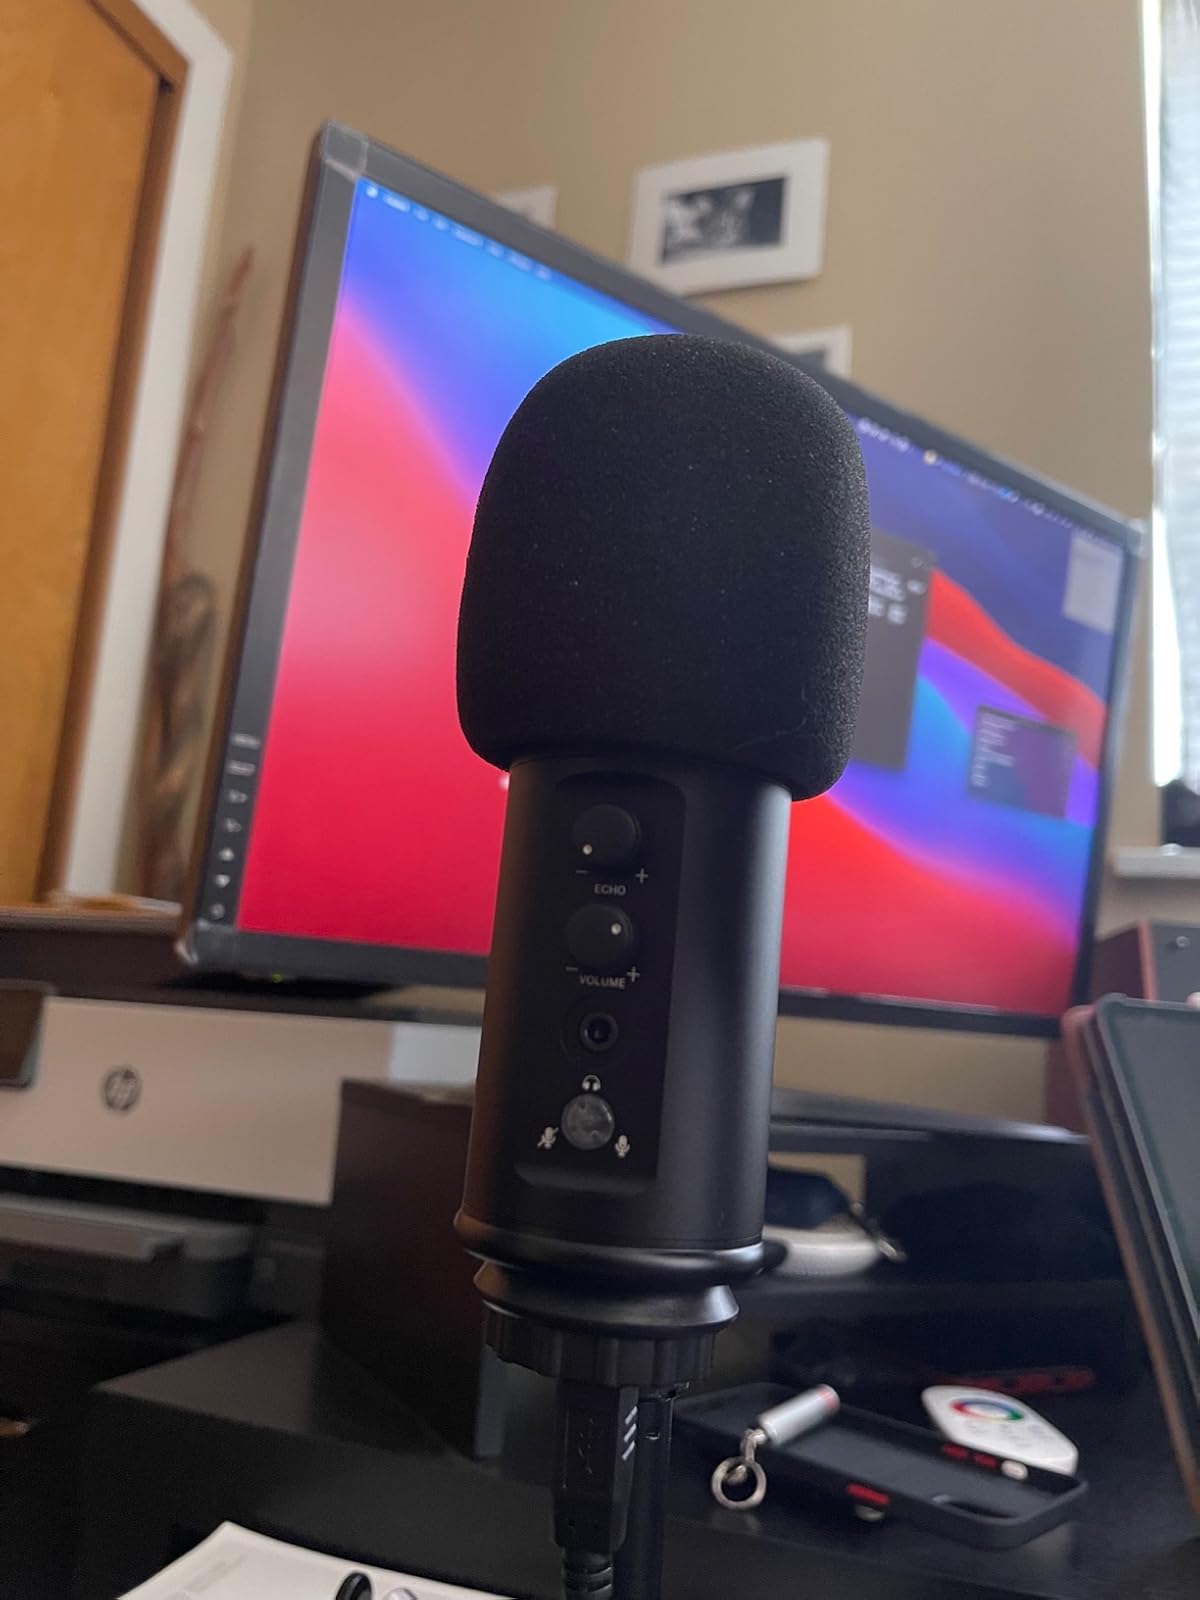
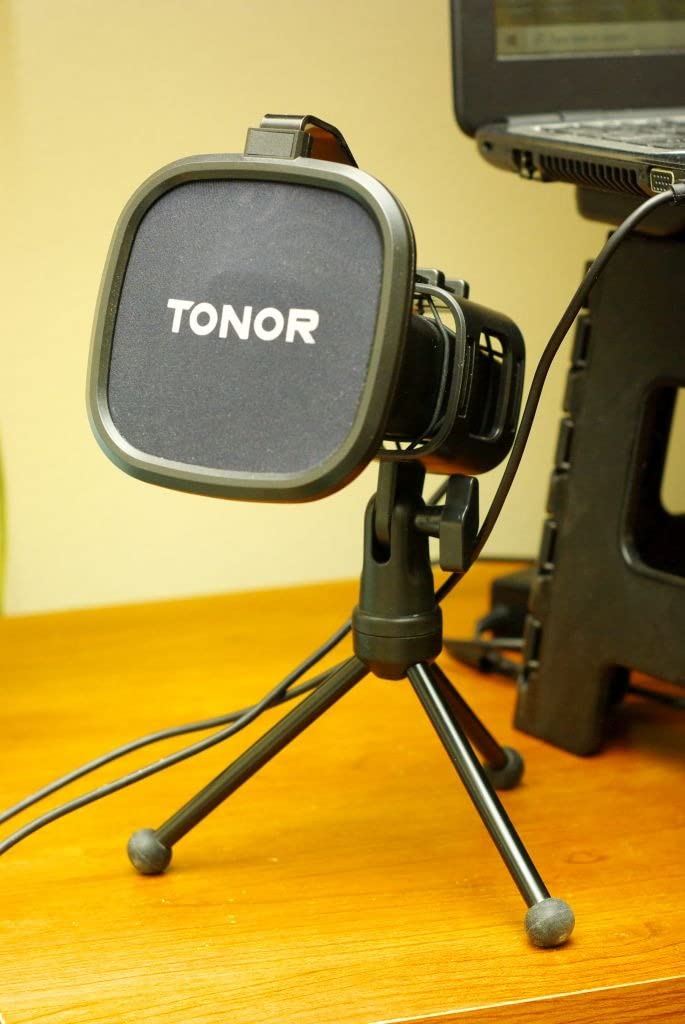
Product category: microphone
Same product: no